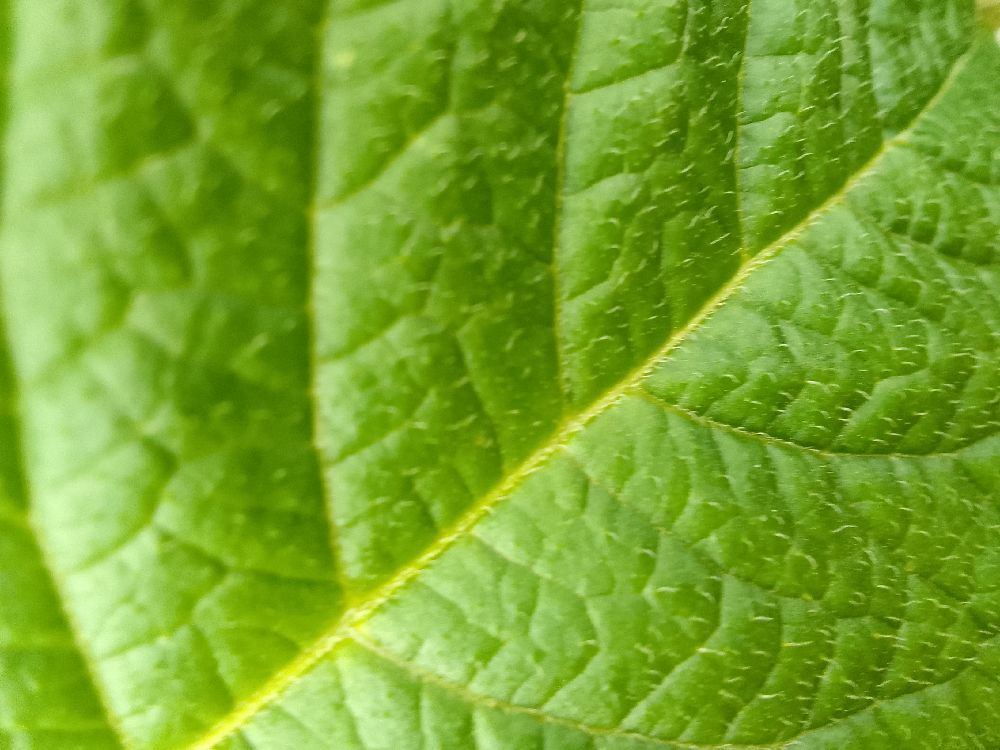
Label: Healthy